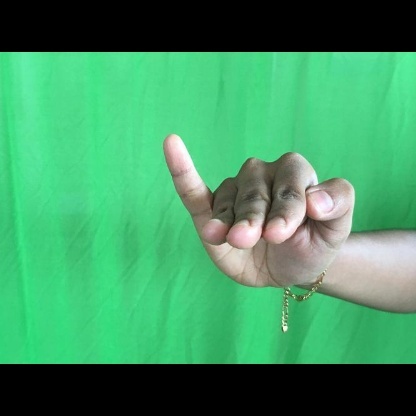
Mudra: Hamsapaksha